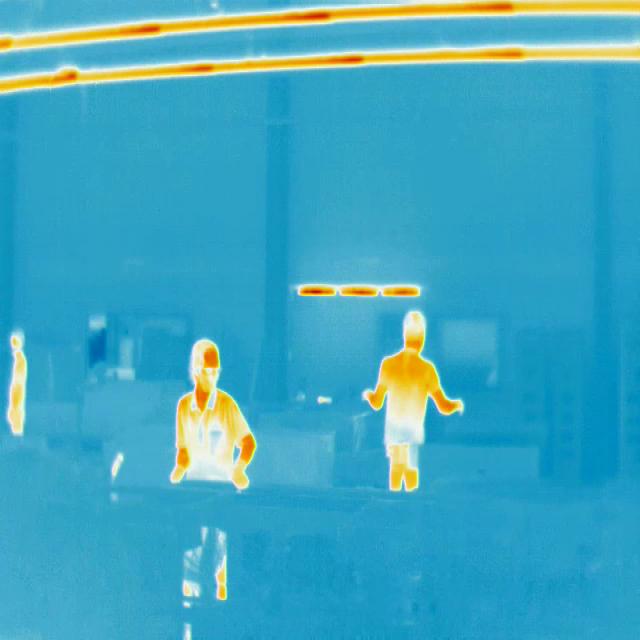
Detected objects:
label: person
label: person
label: person